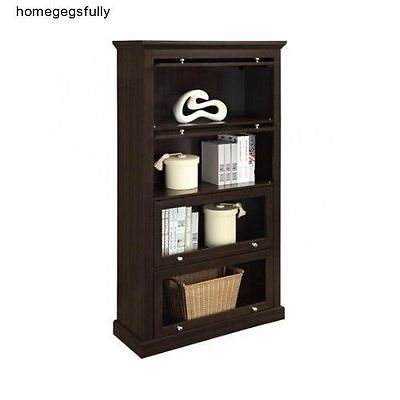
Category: cabinet